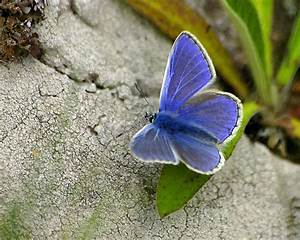
Label: farfalla